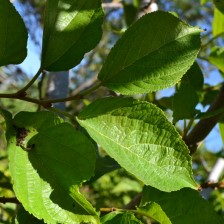
Variety: TaiwanStraberry